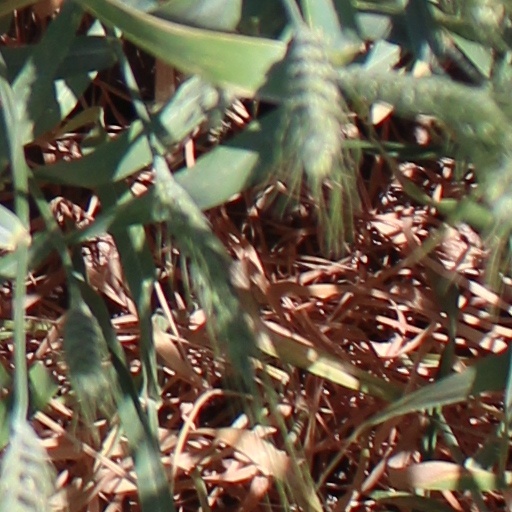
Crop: wheat